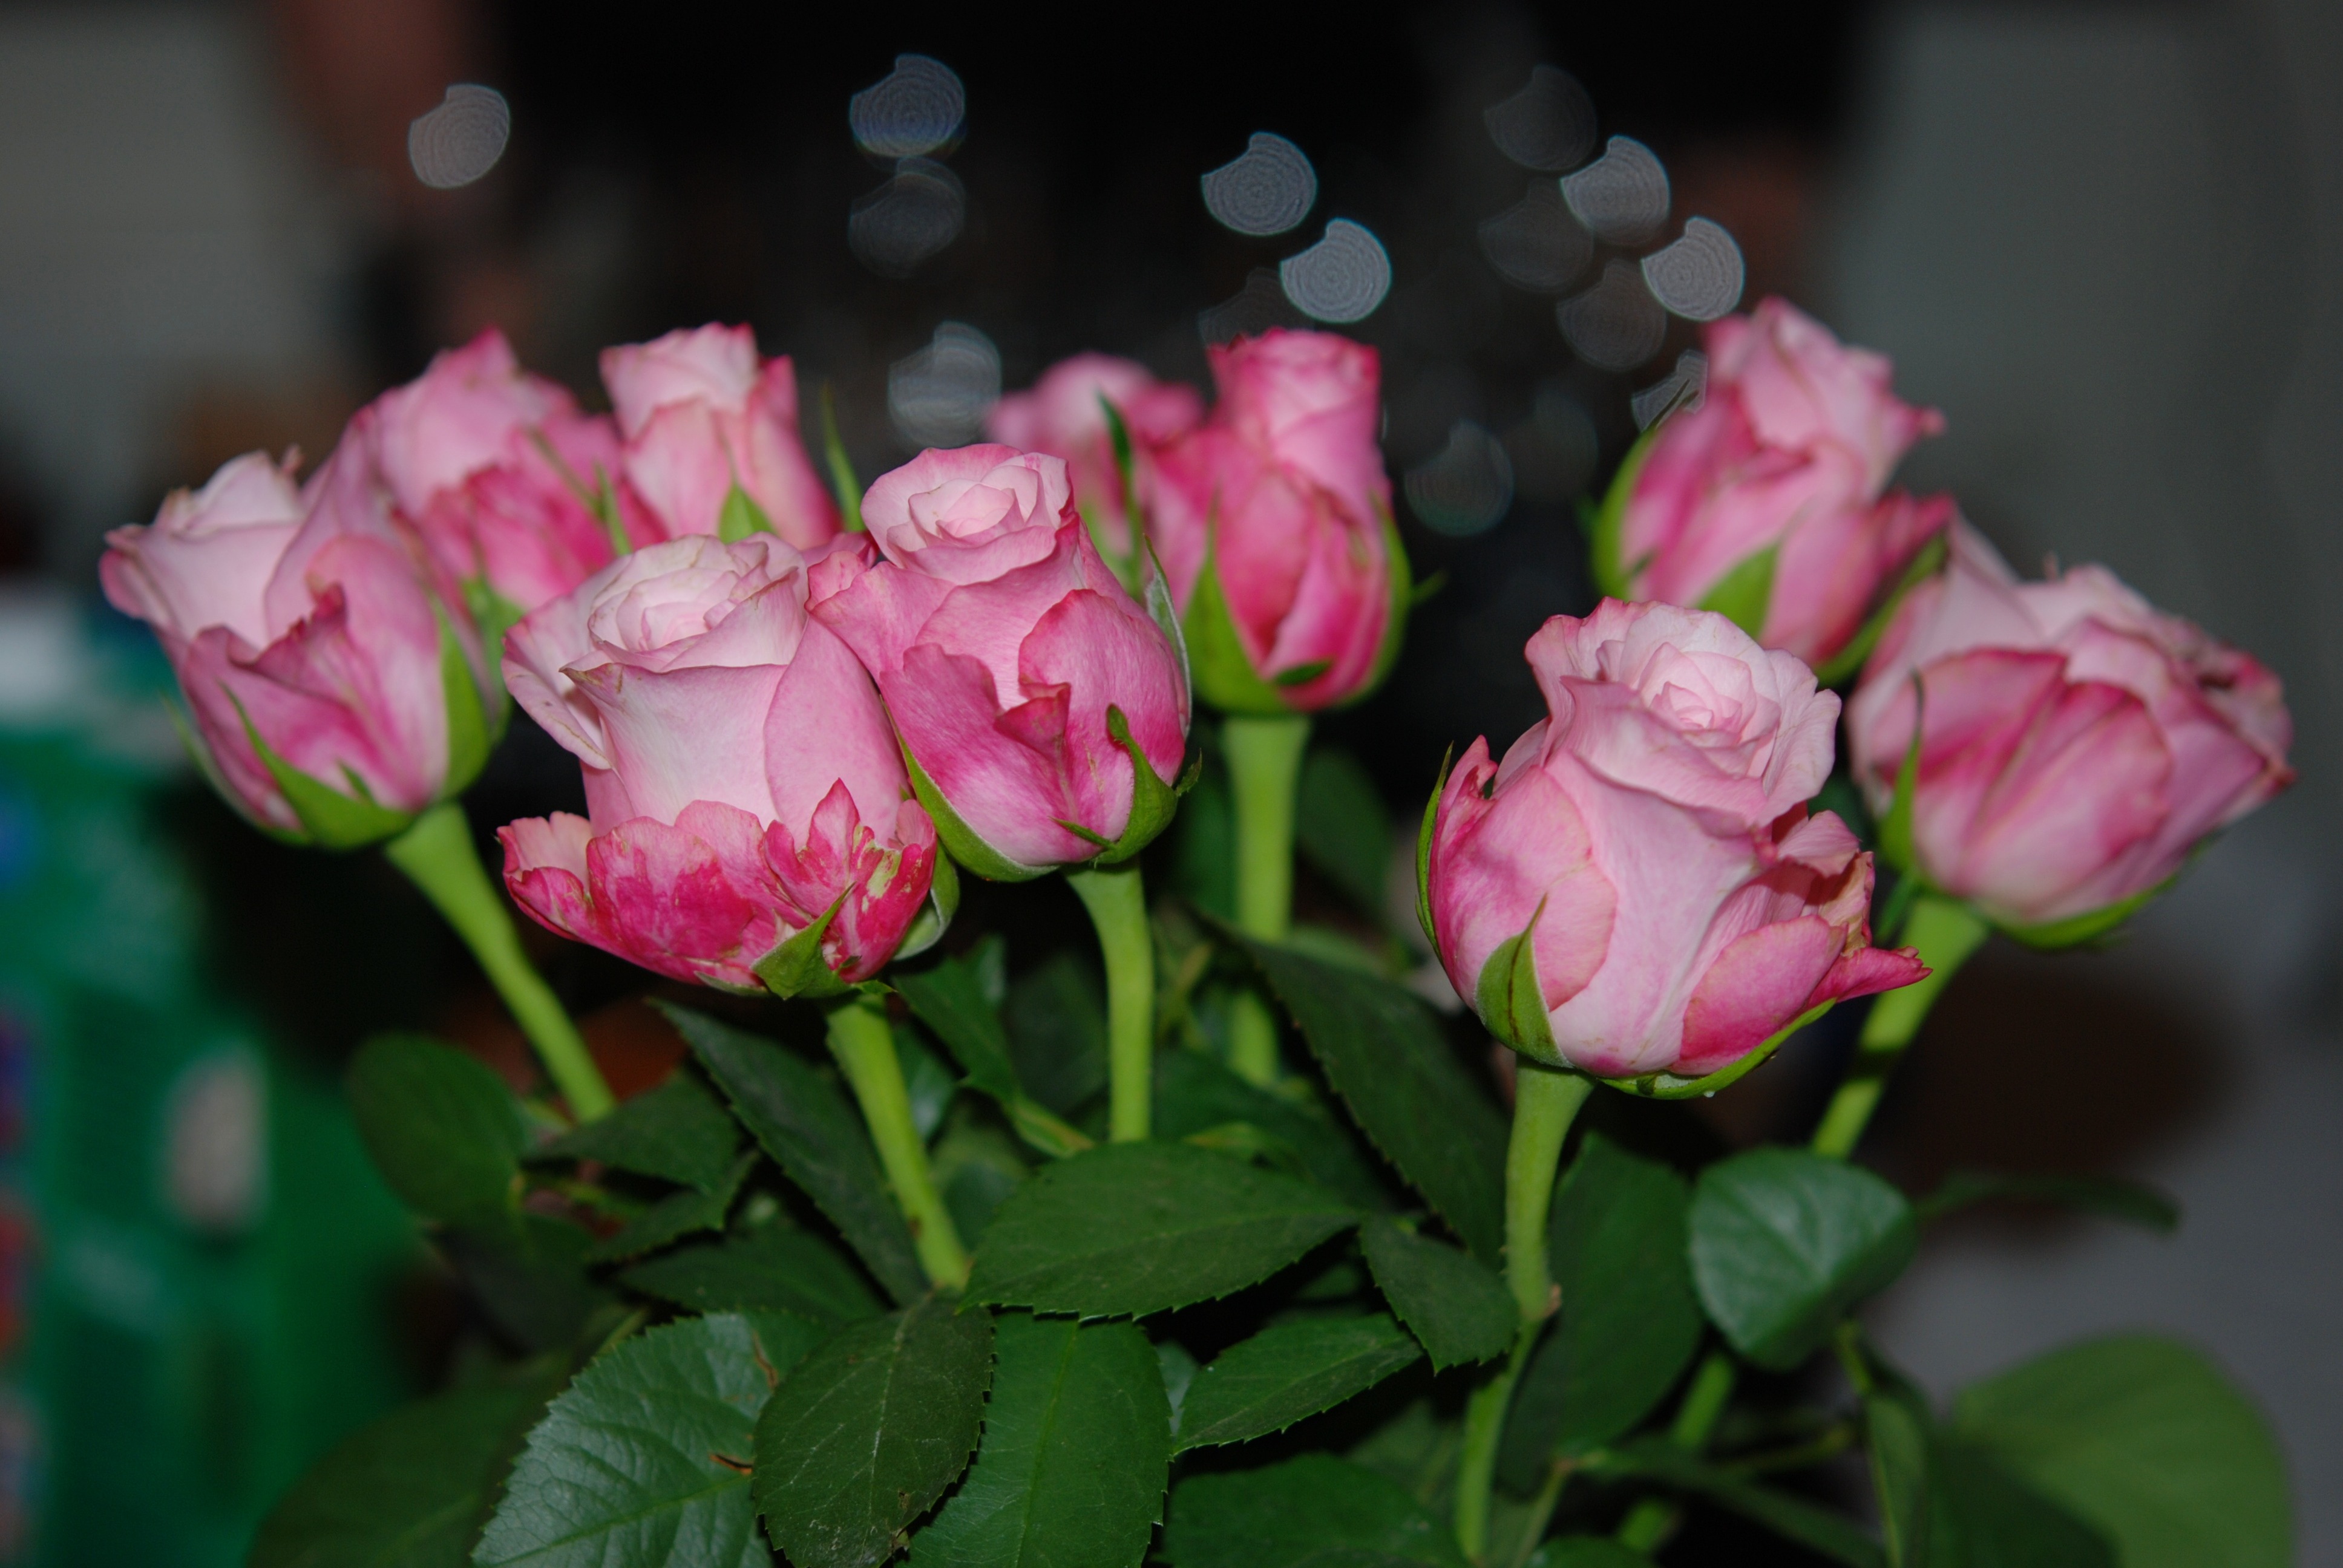
nature, blossom, plant, flower, petal, rose, pink, flora, drops, lilac, bud, floristry, floribunda, macro photography, flowering plant, garden roses, rose family, land plant